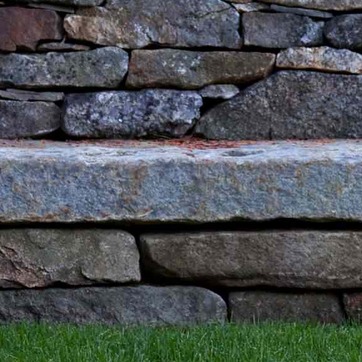
Material: stone